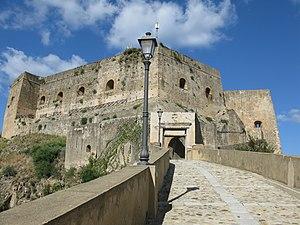
Scilla est une commune italienne de la province de Reggio de Calabre dans la région Calabre.